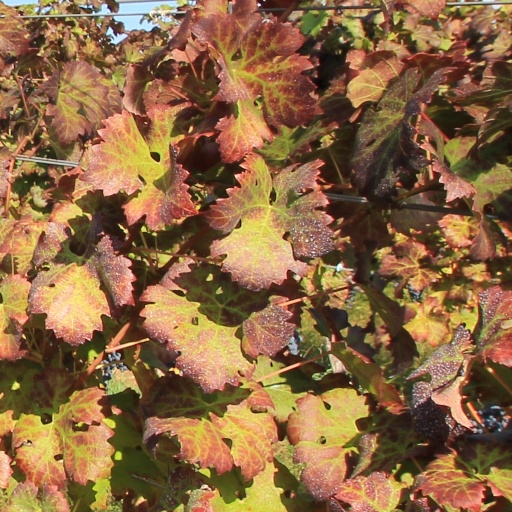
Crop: grape